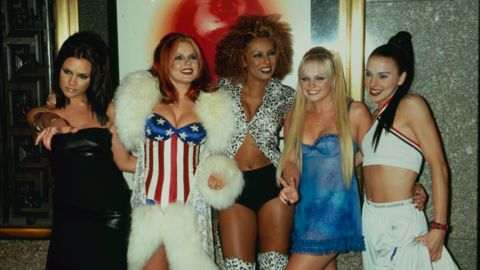
Gender: women